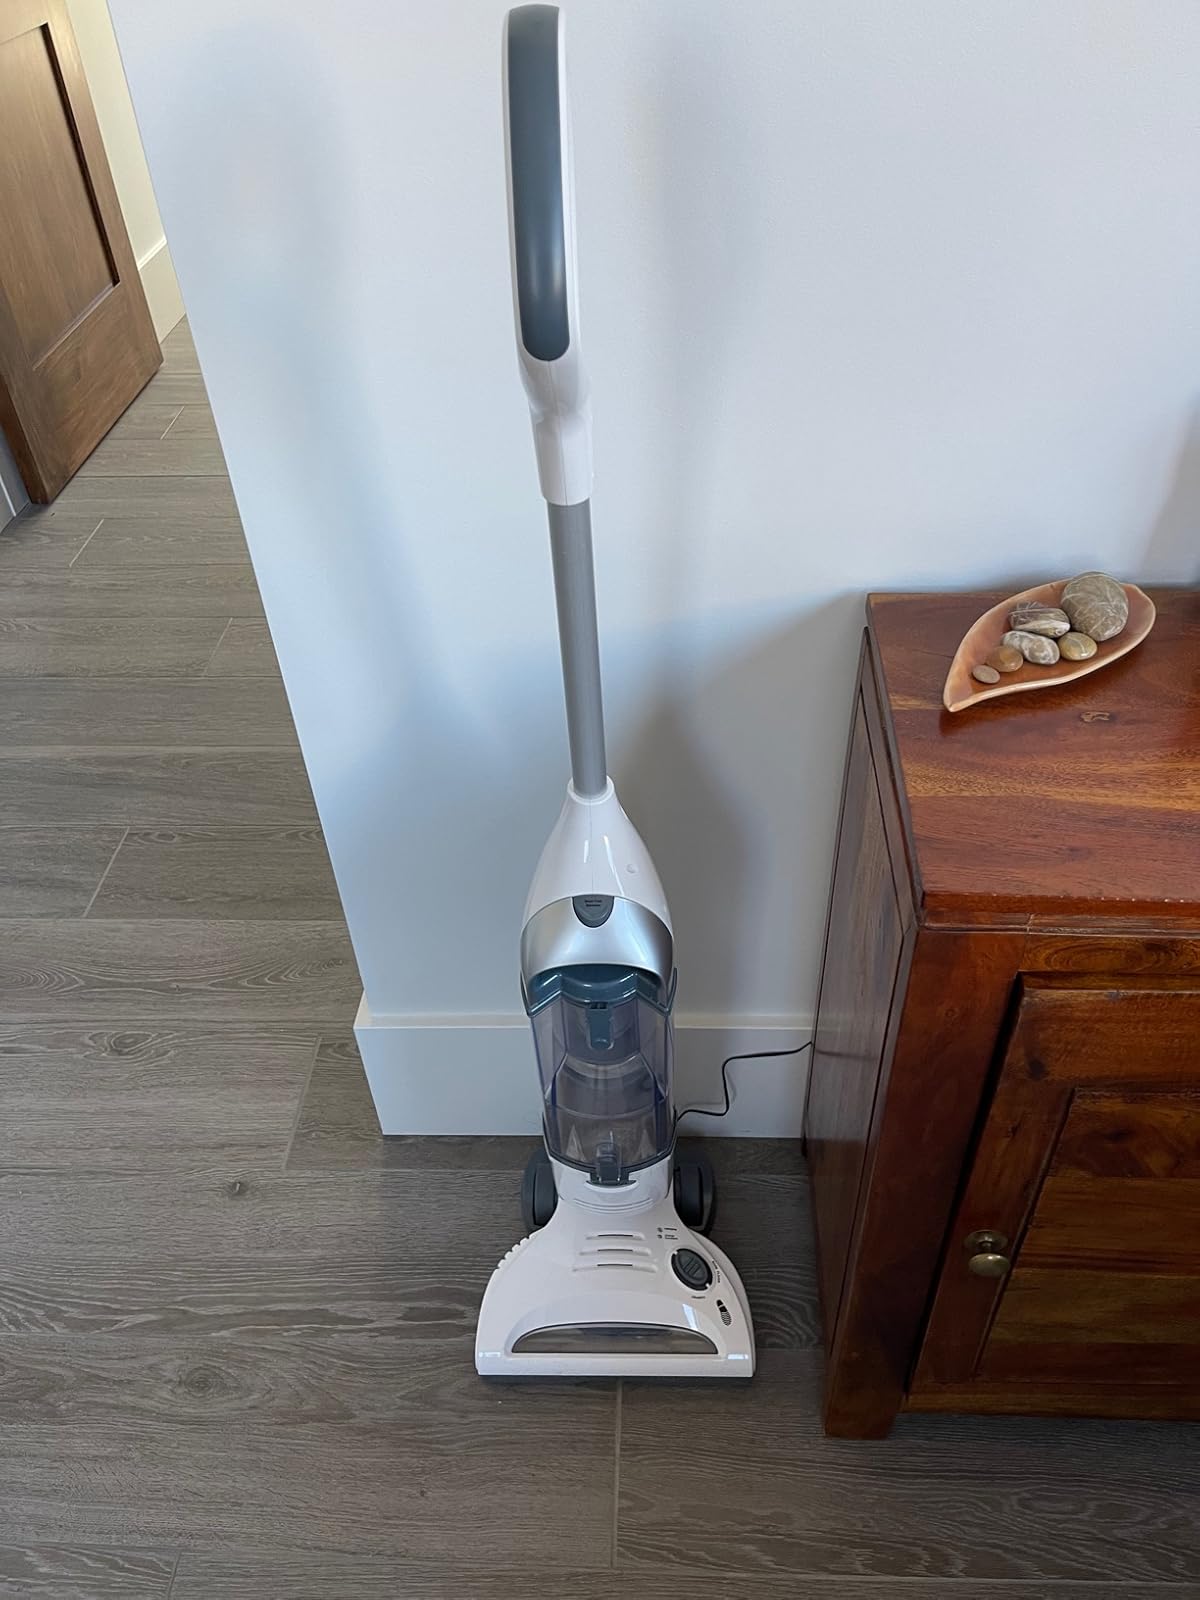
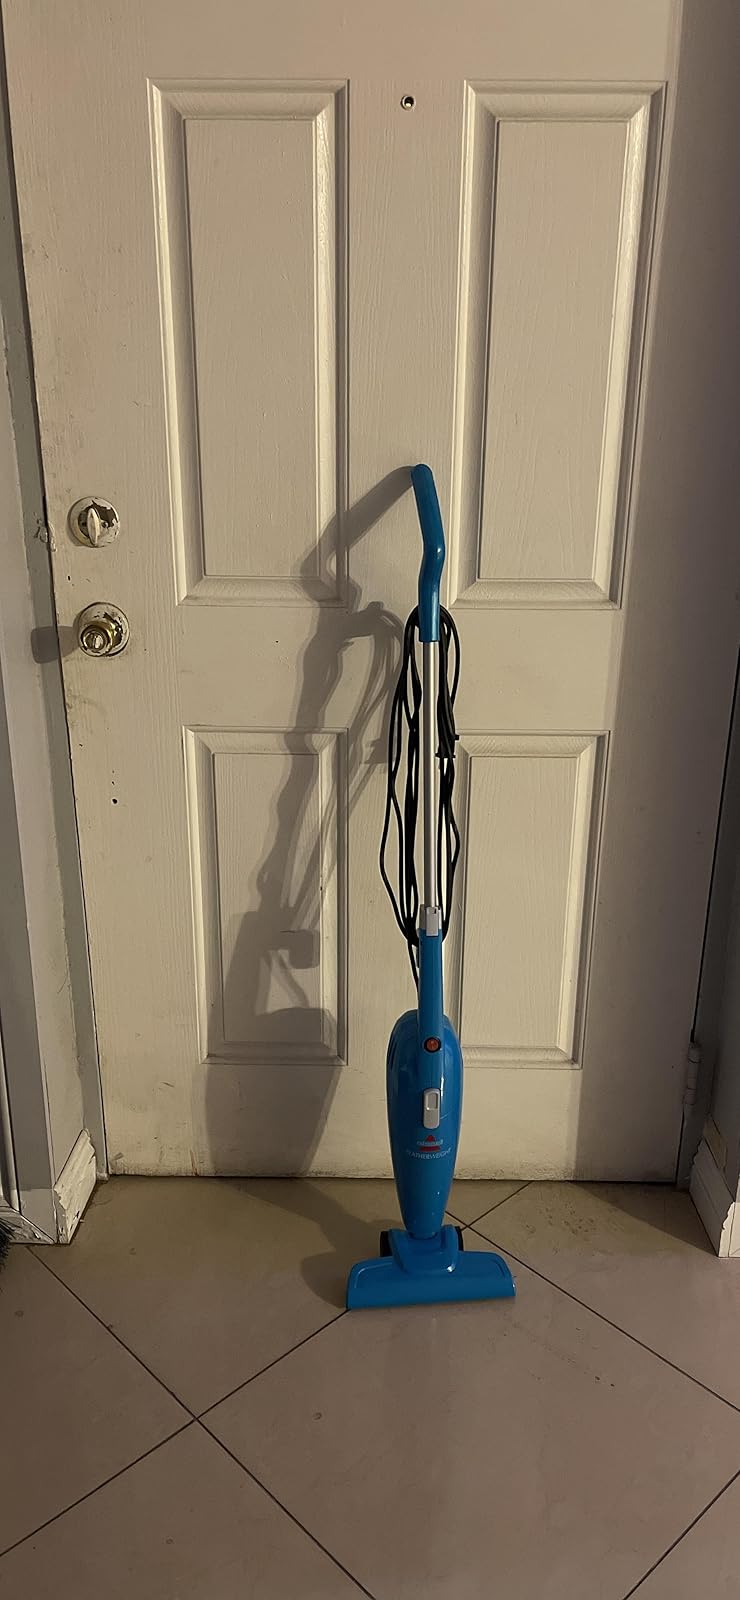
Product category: items_vacuum
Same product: no